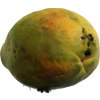
Label: papaya